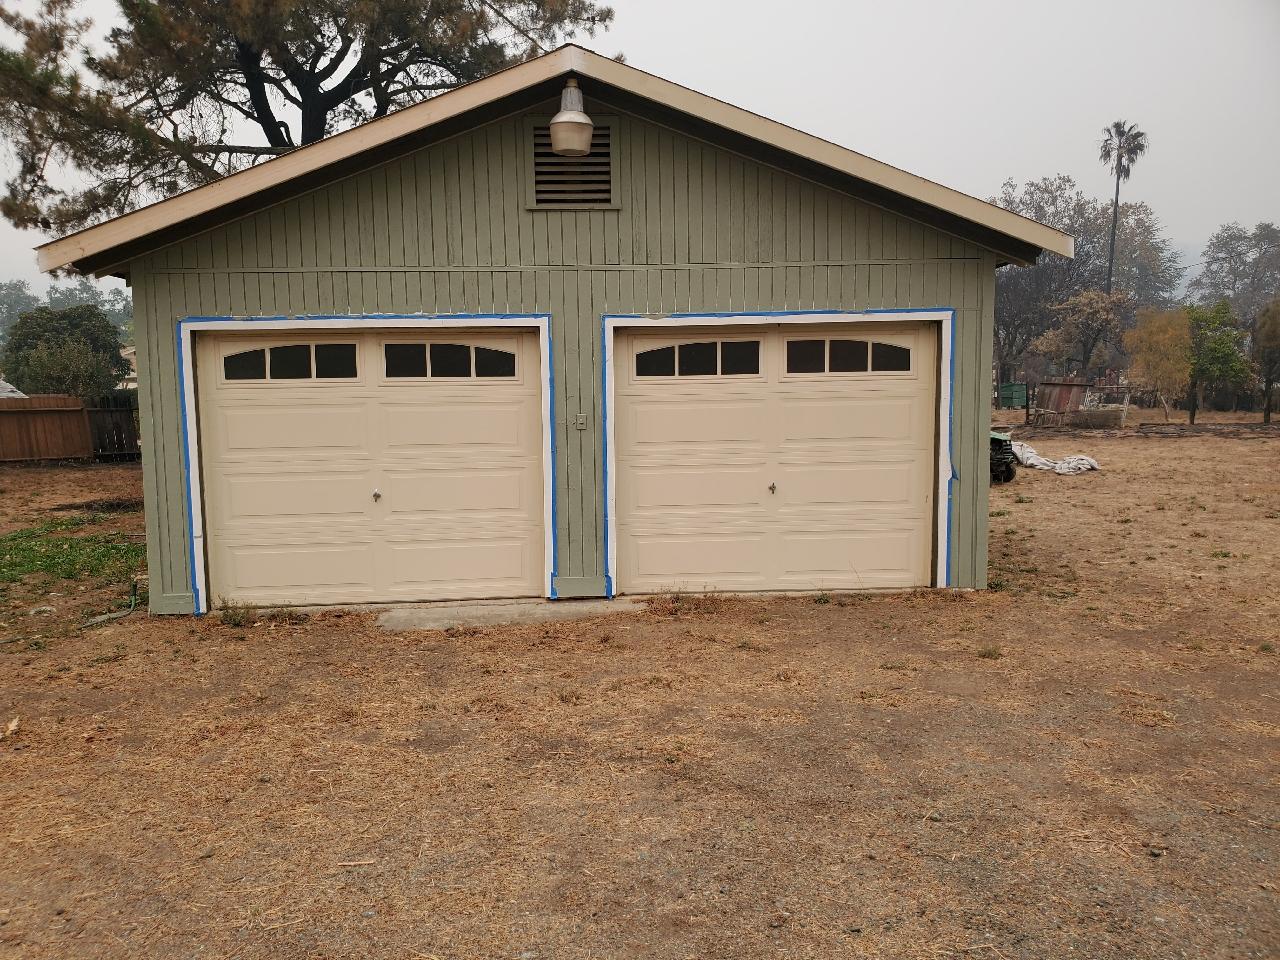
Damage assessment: no_damage